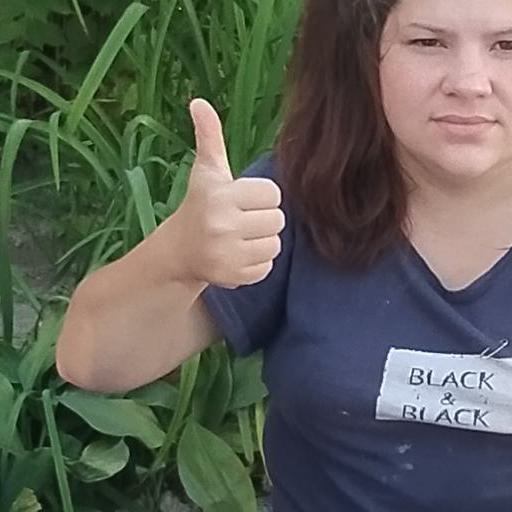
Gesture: like